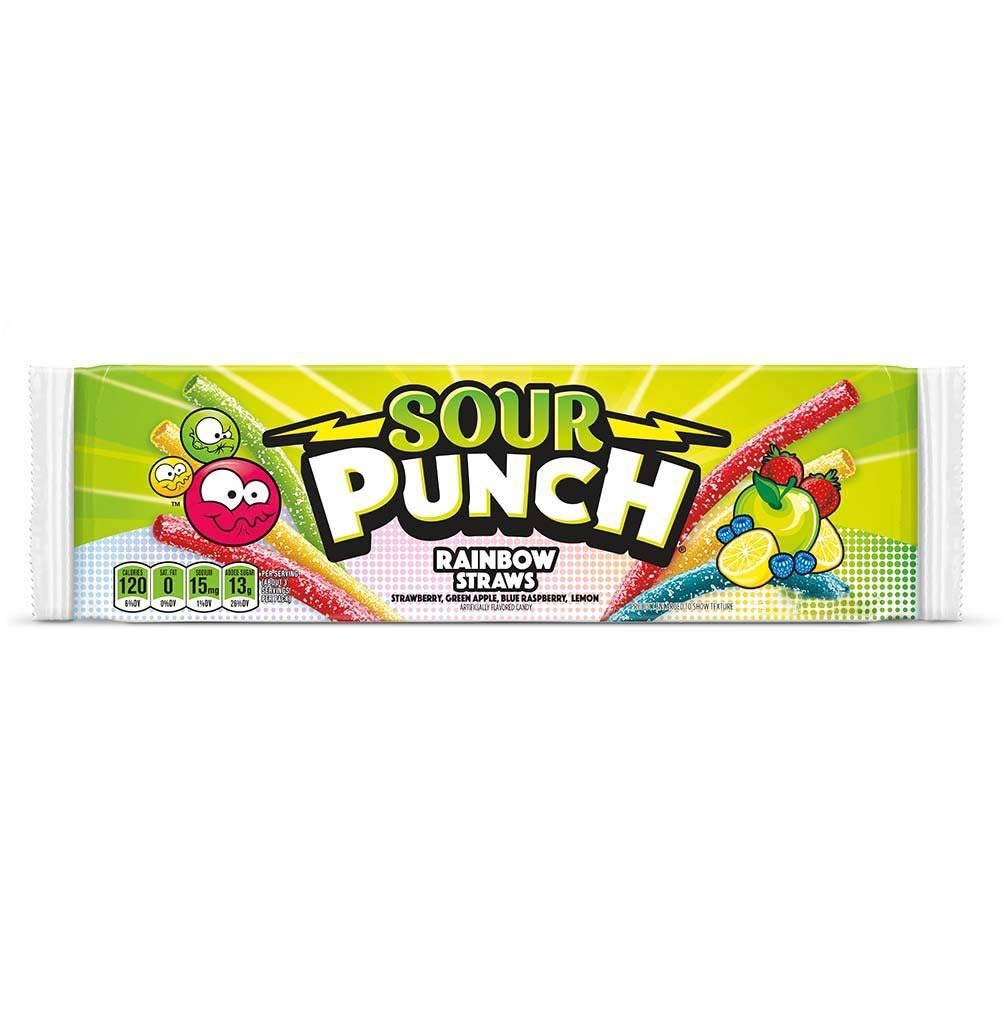
Item Name: Sour Punch (1) Pack Rainbow Straws - Strawberry, Green Apple, Blue Raspberry, Lemon Flavored Candy - 3.75 oz
Value: 3.8
Unit: Ounce

Price: 1.29